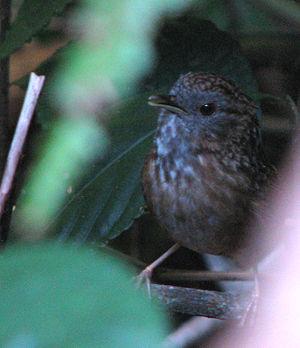
La Turdinule à queue courte est une espèce de passereau de la famille des Pellorneidae.
Napothera est un genre de passereaux de la famille des Pellorneidae.